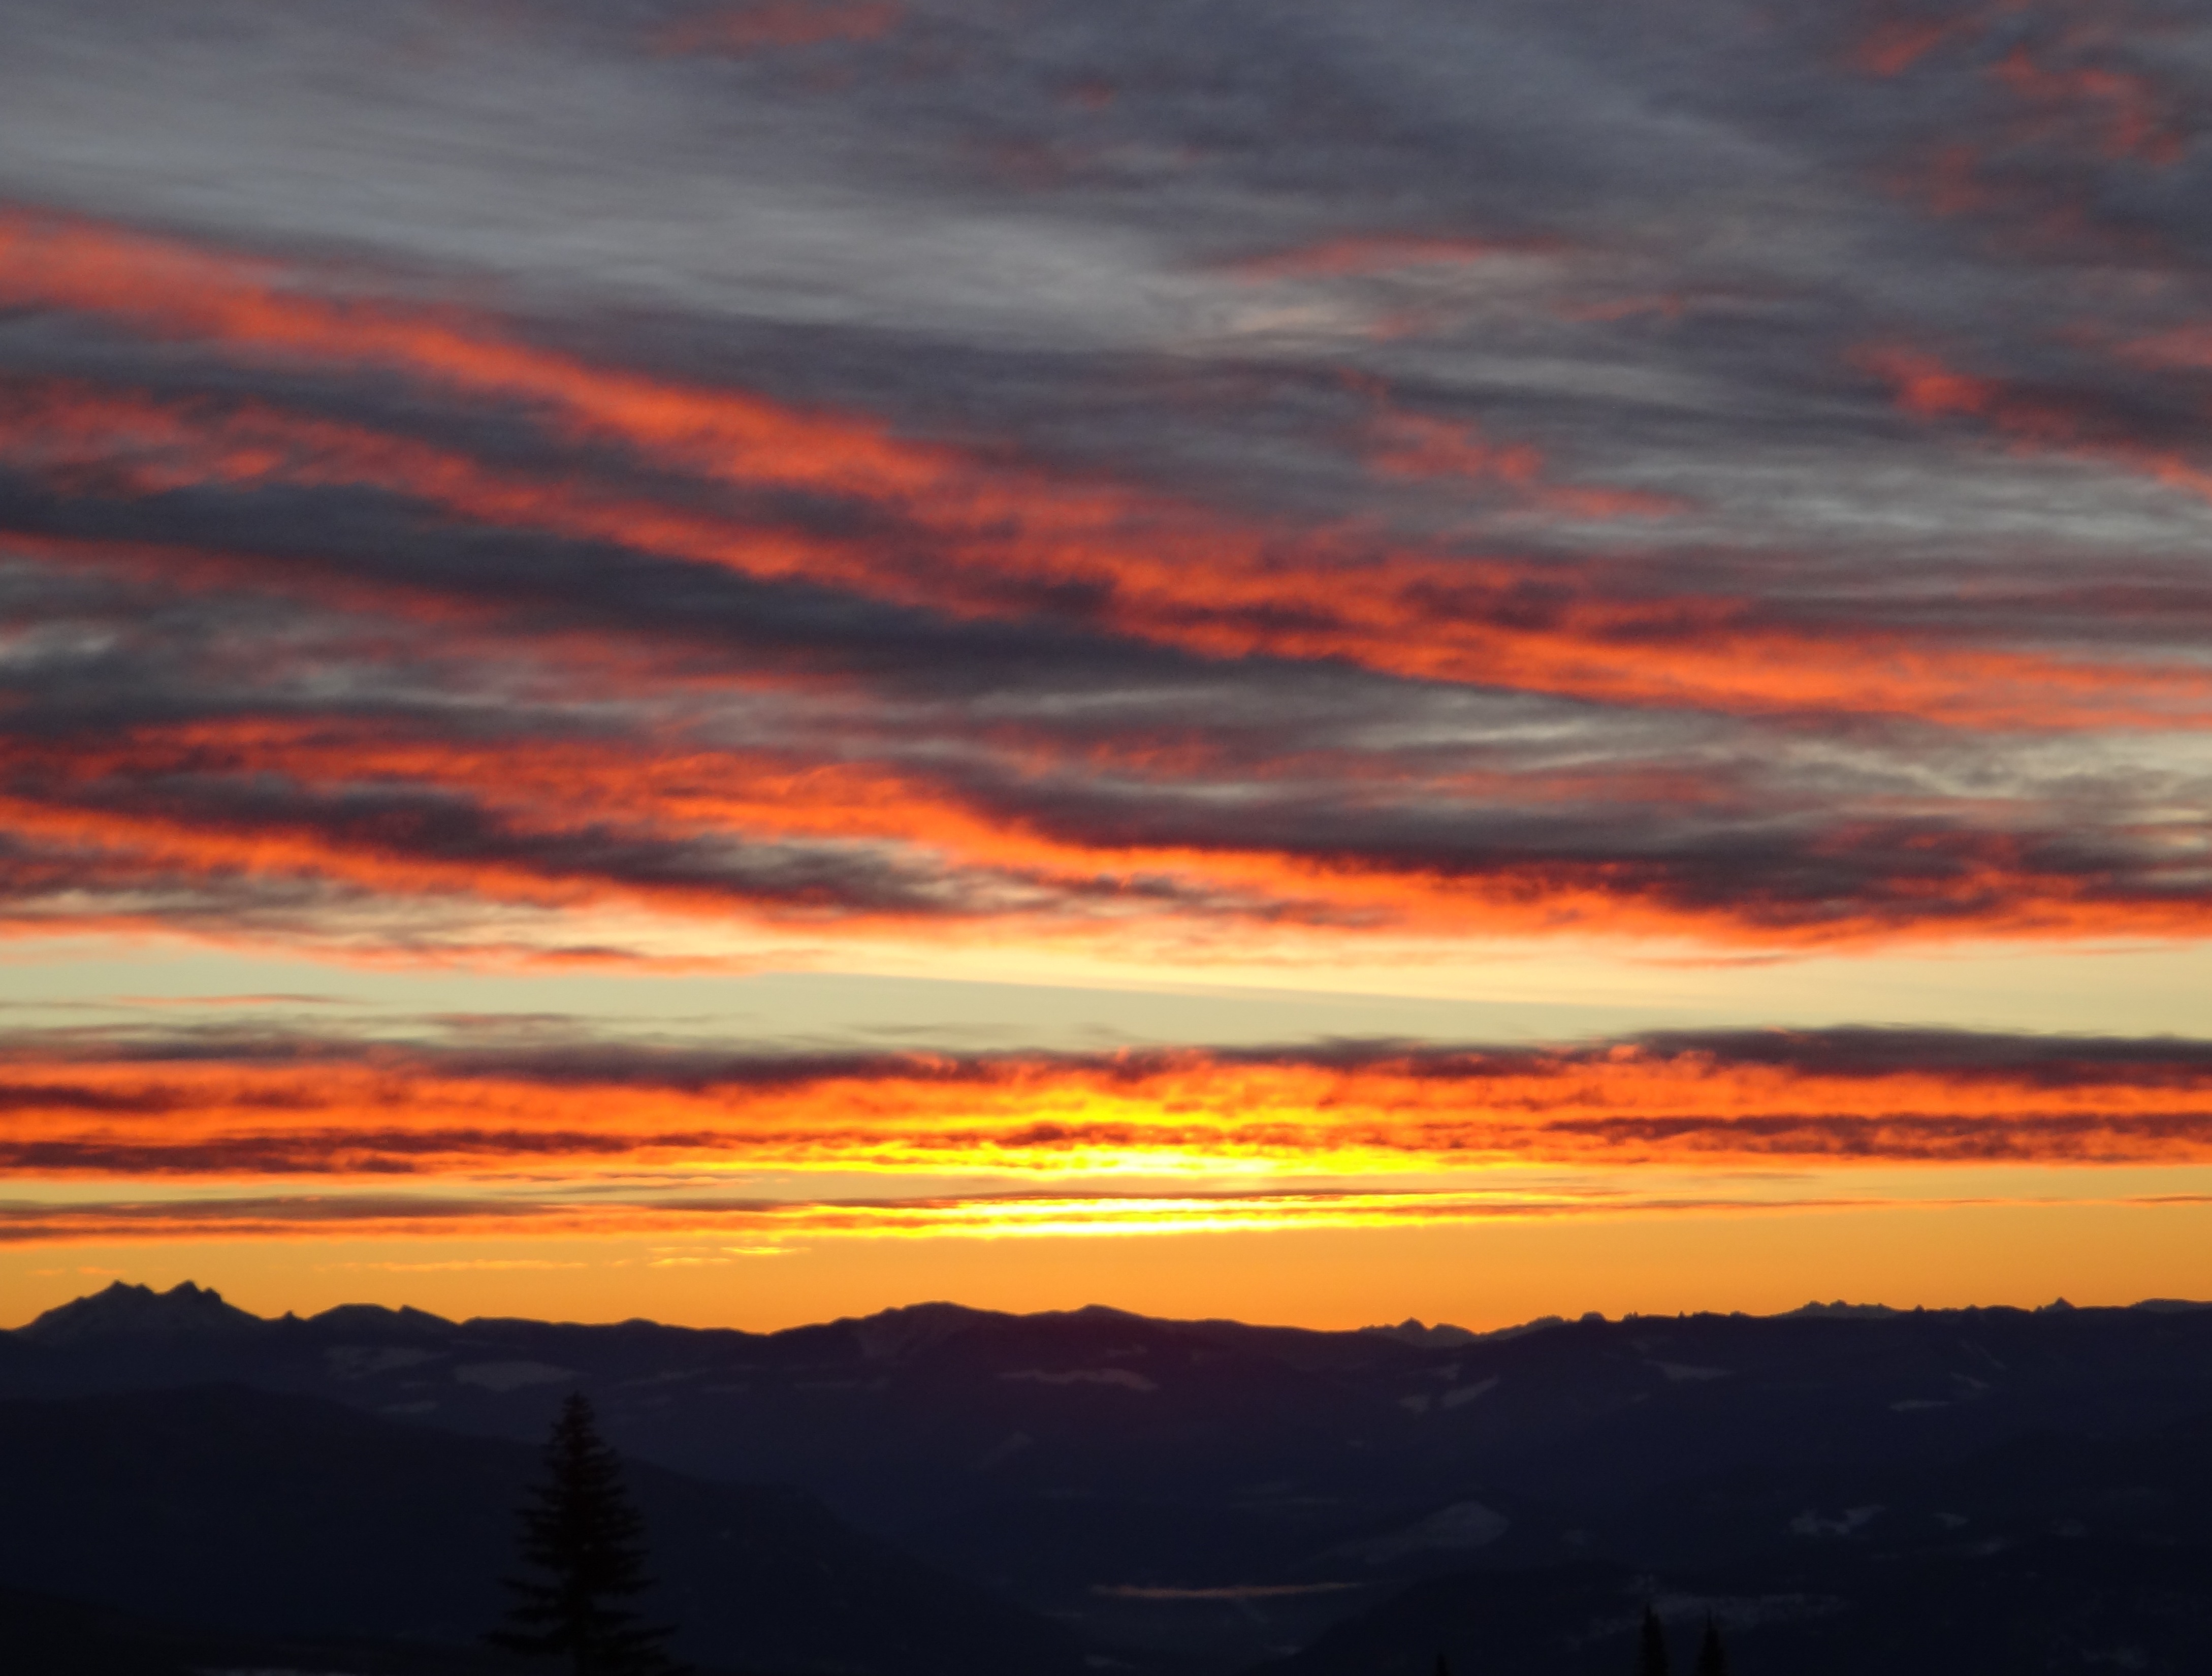
horizon, cloud, sky, sunrise, sunset, morning, dawn, atmosphere, dusk, evening, afterglow, red sky at morning